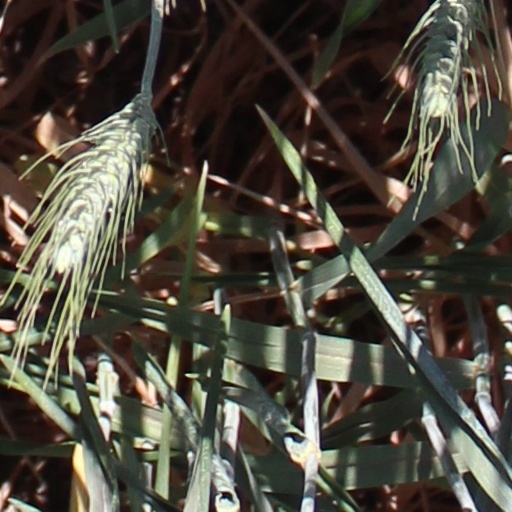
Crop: wheat